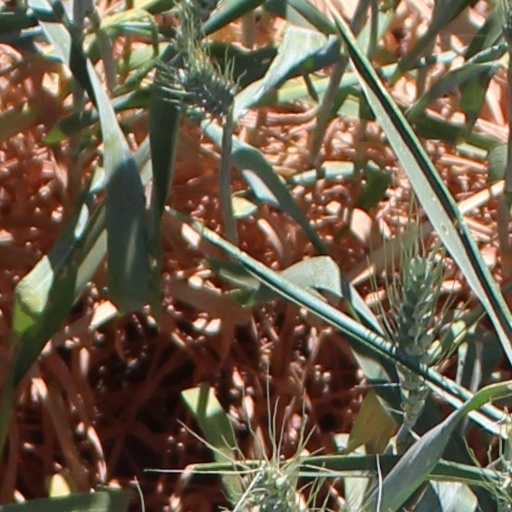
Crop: wheat